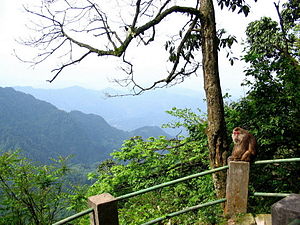
Sichuan / Natur / Emei Shan
Makakabe på Emei Shan.
Sichuan er en centralt beliggende provins i Kina, beliggende øst for Tibet. Provinsen dækker 485.000 km², og dermed er området den største provins i det sydvestlige Kina. Sichuan har 109 millioner indbyggere, hvoraf de 98% er hankinesere, mens resten er fordelt på 14 etniske mindretal. Provinsen er bjergrig med mange vandløb, hvoraf det vigtigste er Chang Jiang. Sichuan er rigt på ressourcer: kul, olie, naturgas, titan, kobber, vanadium, guld og salt.